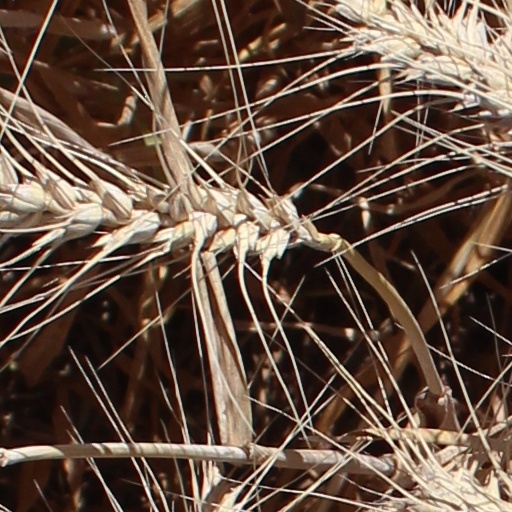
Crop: wheat